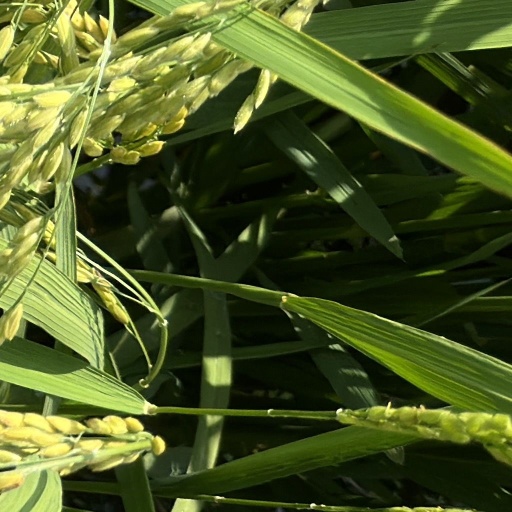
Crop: rice